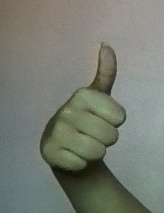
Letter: aleff